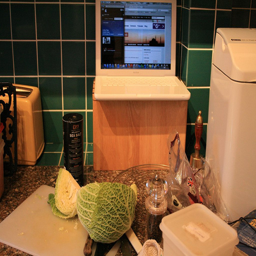
There is a laptop computer in the kitchen beside the bread machine.
A lap top computer on a kitchen counter next to sliced cabbage.
A kitchen laptop computer with a cut head of cabbage and spices.
A kitchen counter with vegetables being prepared and a laptop .
Laptop computer sitting on top of a cutting board.